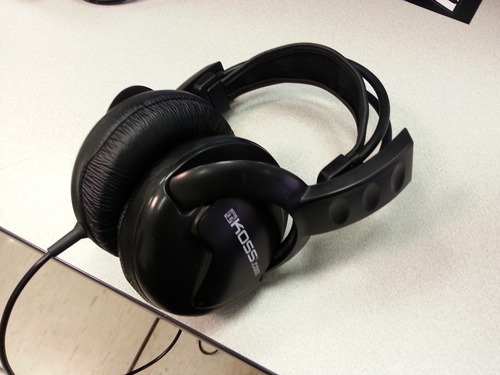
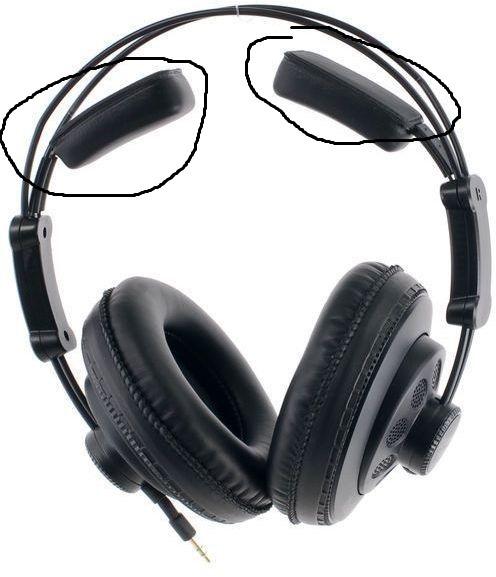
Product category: headphones
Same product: no